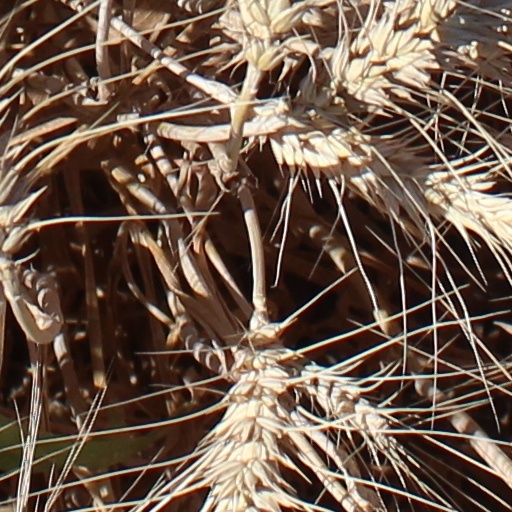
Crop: wheat